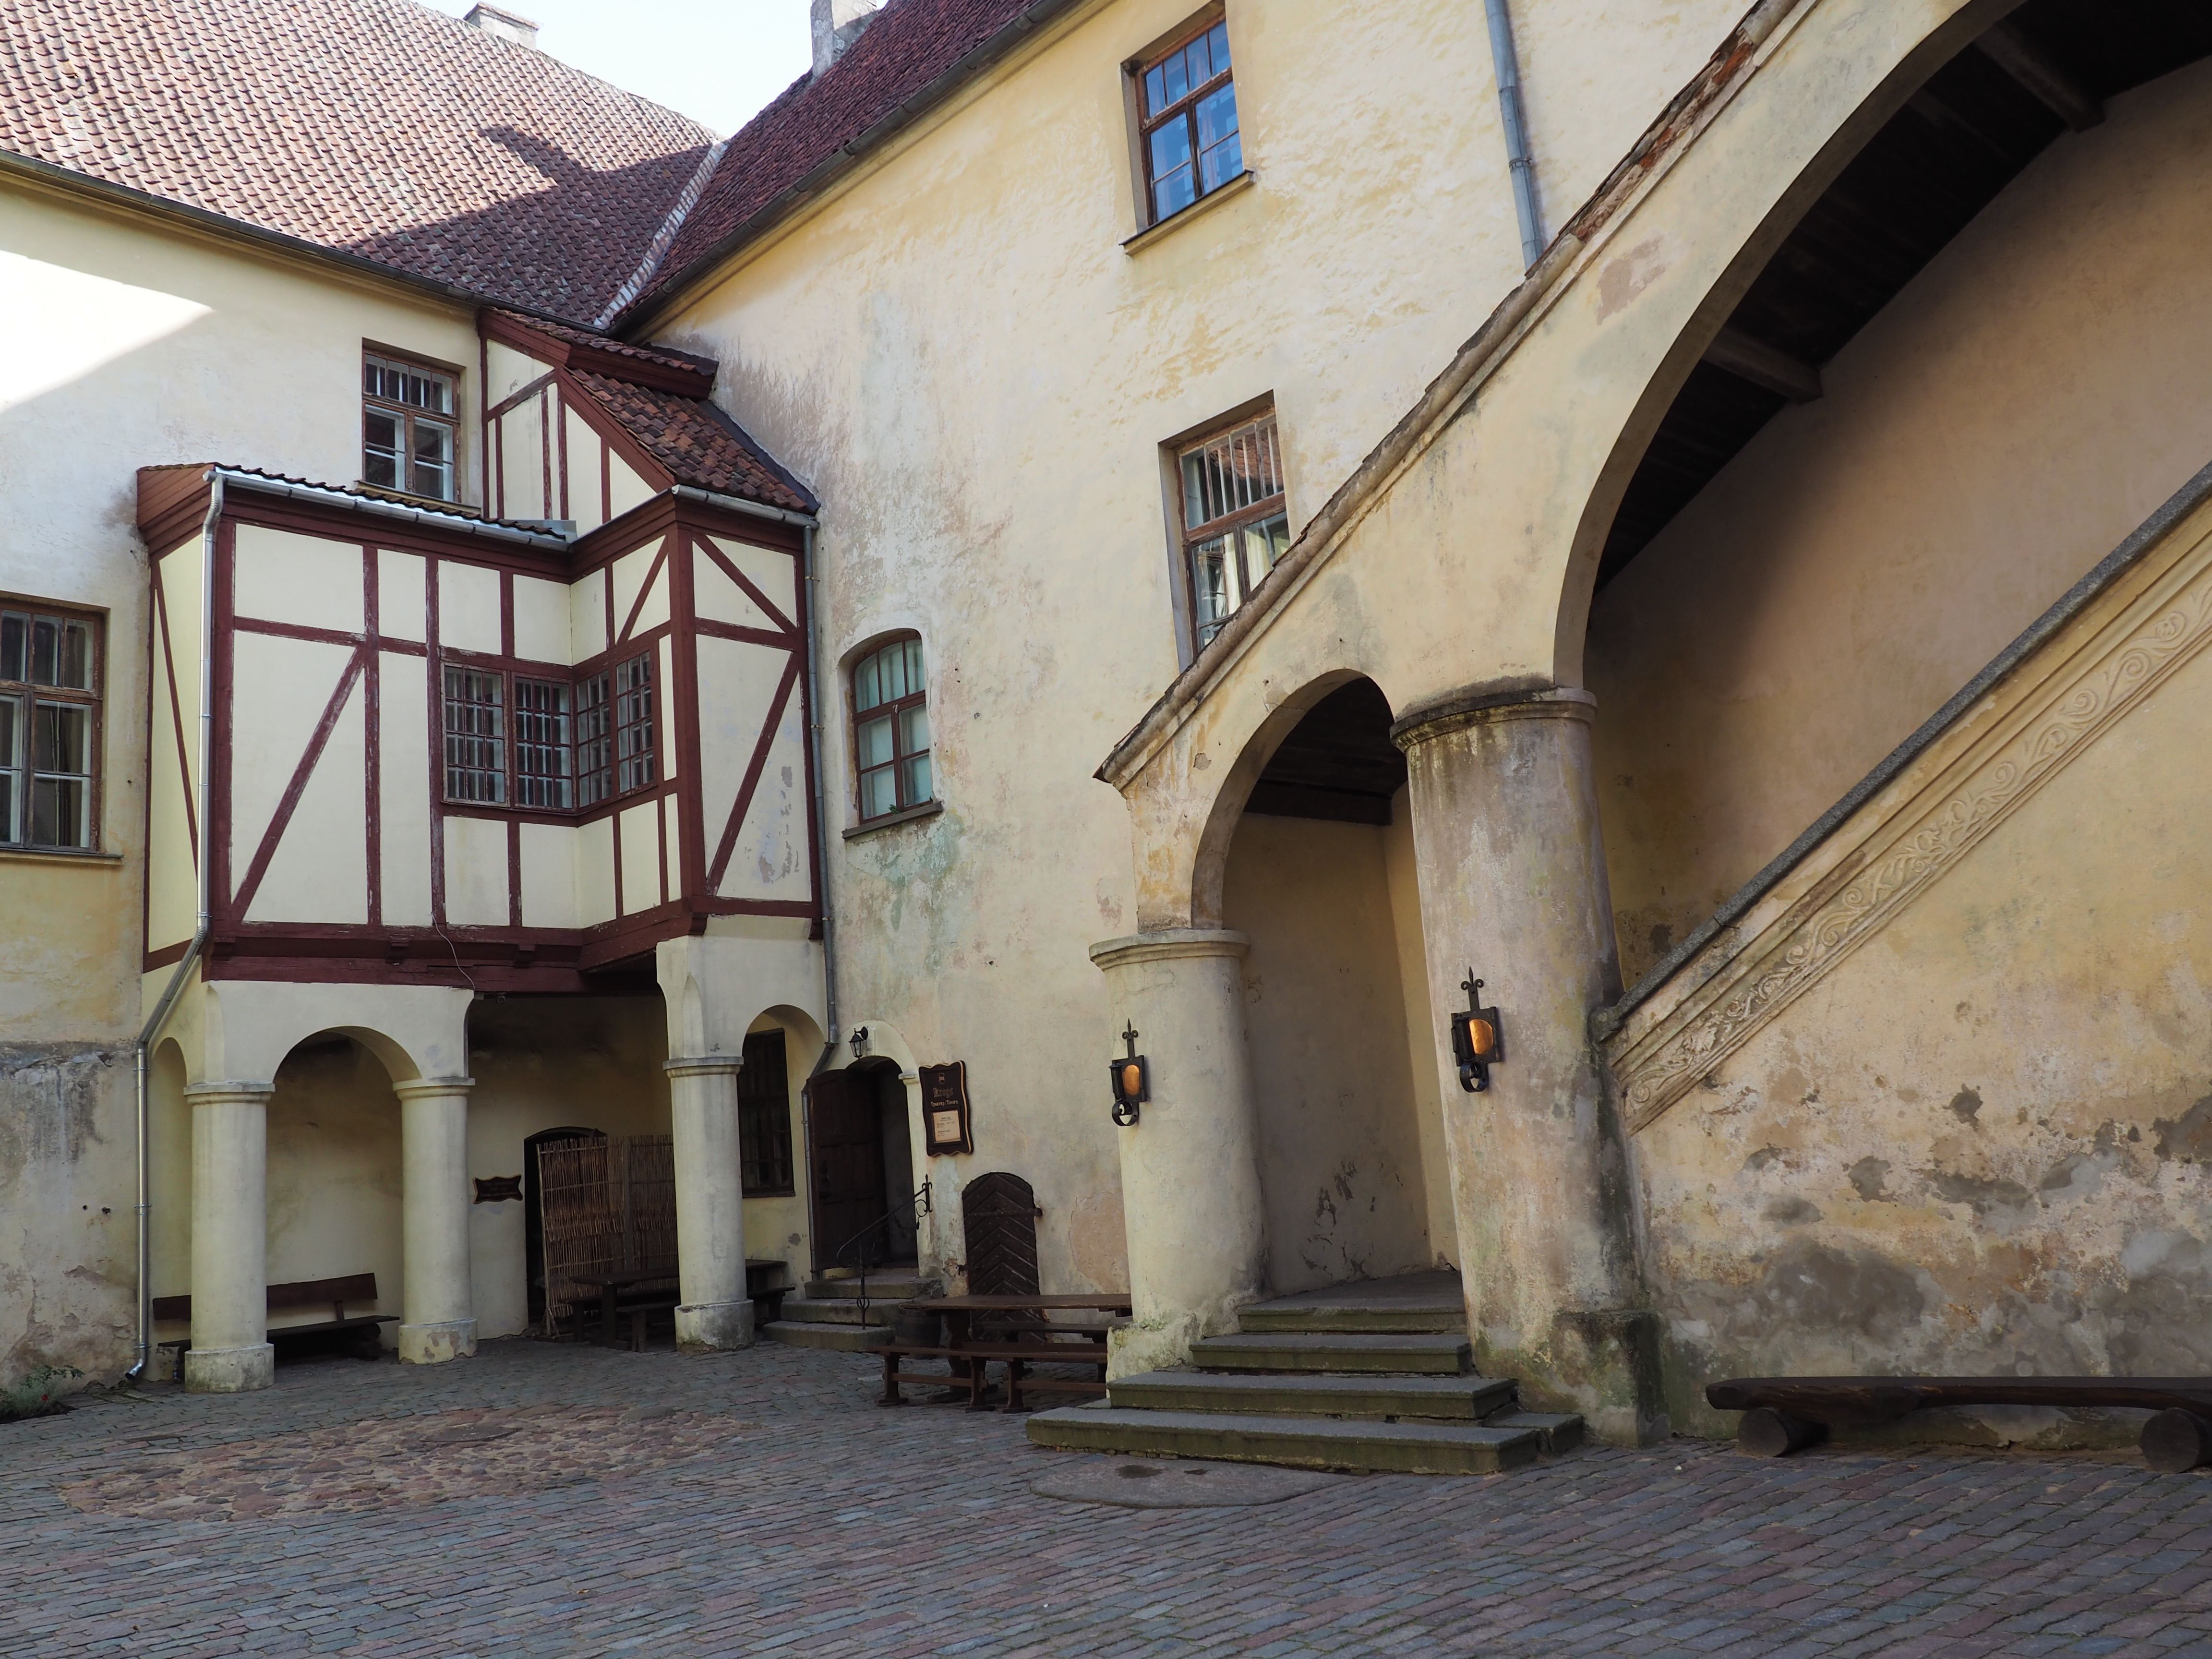
architecture, house, town, building, alley, facade, property, estate, hacienda, ancient history